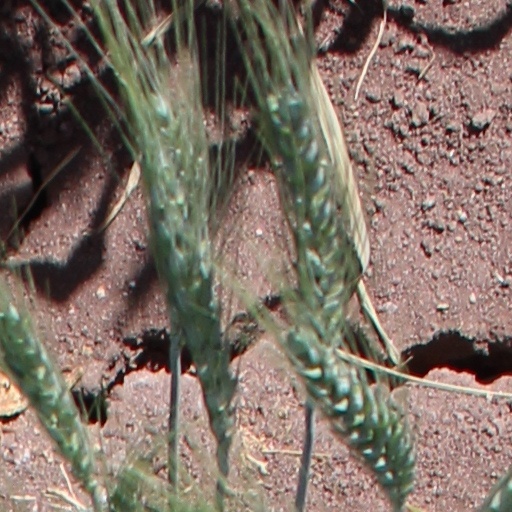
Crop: wheat